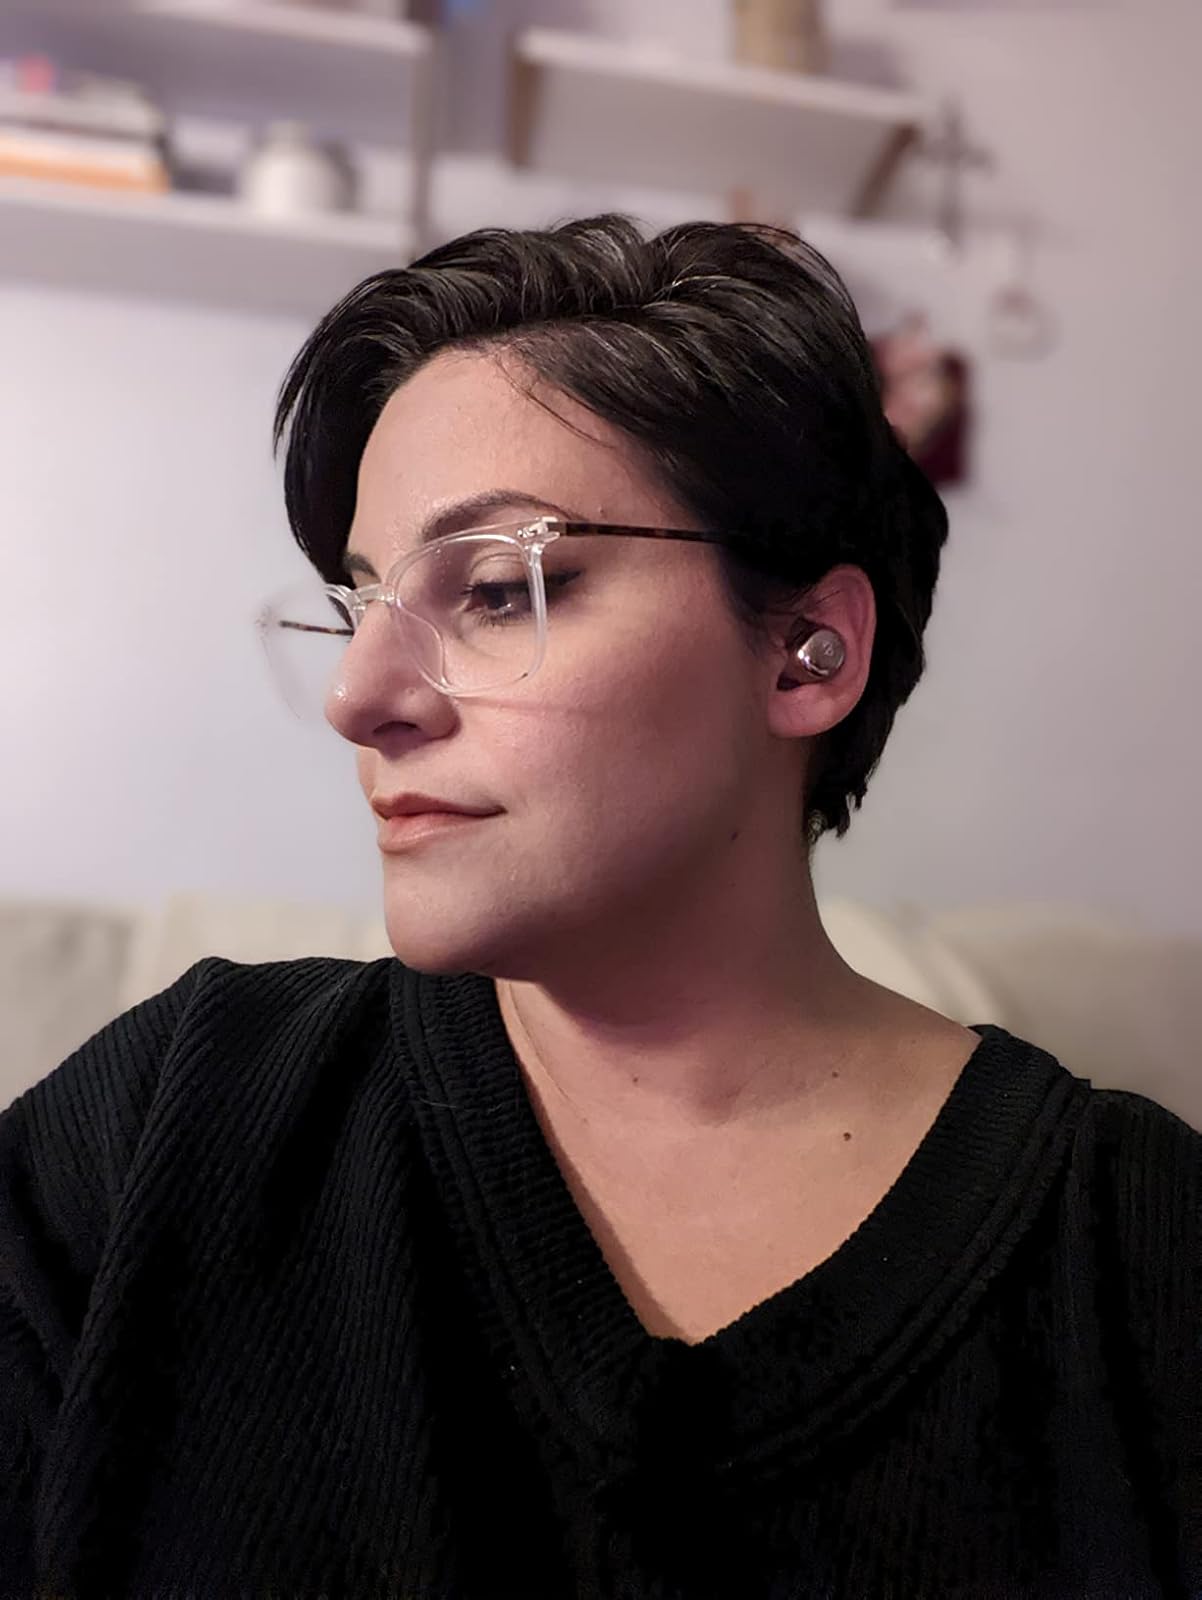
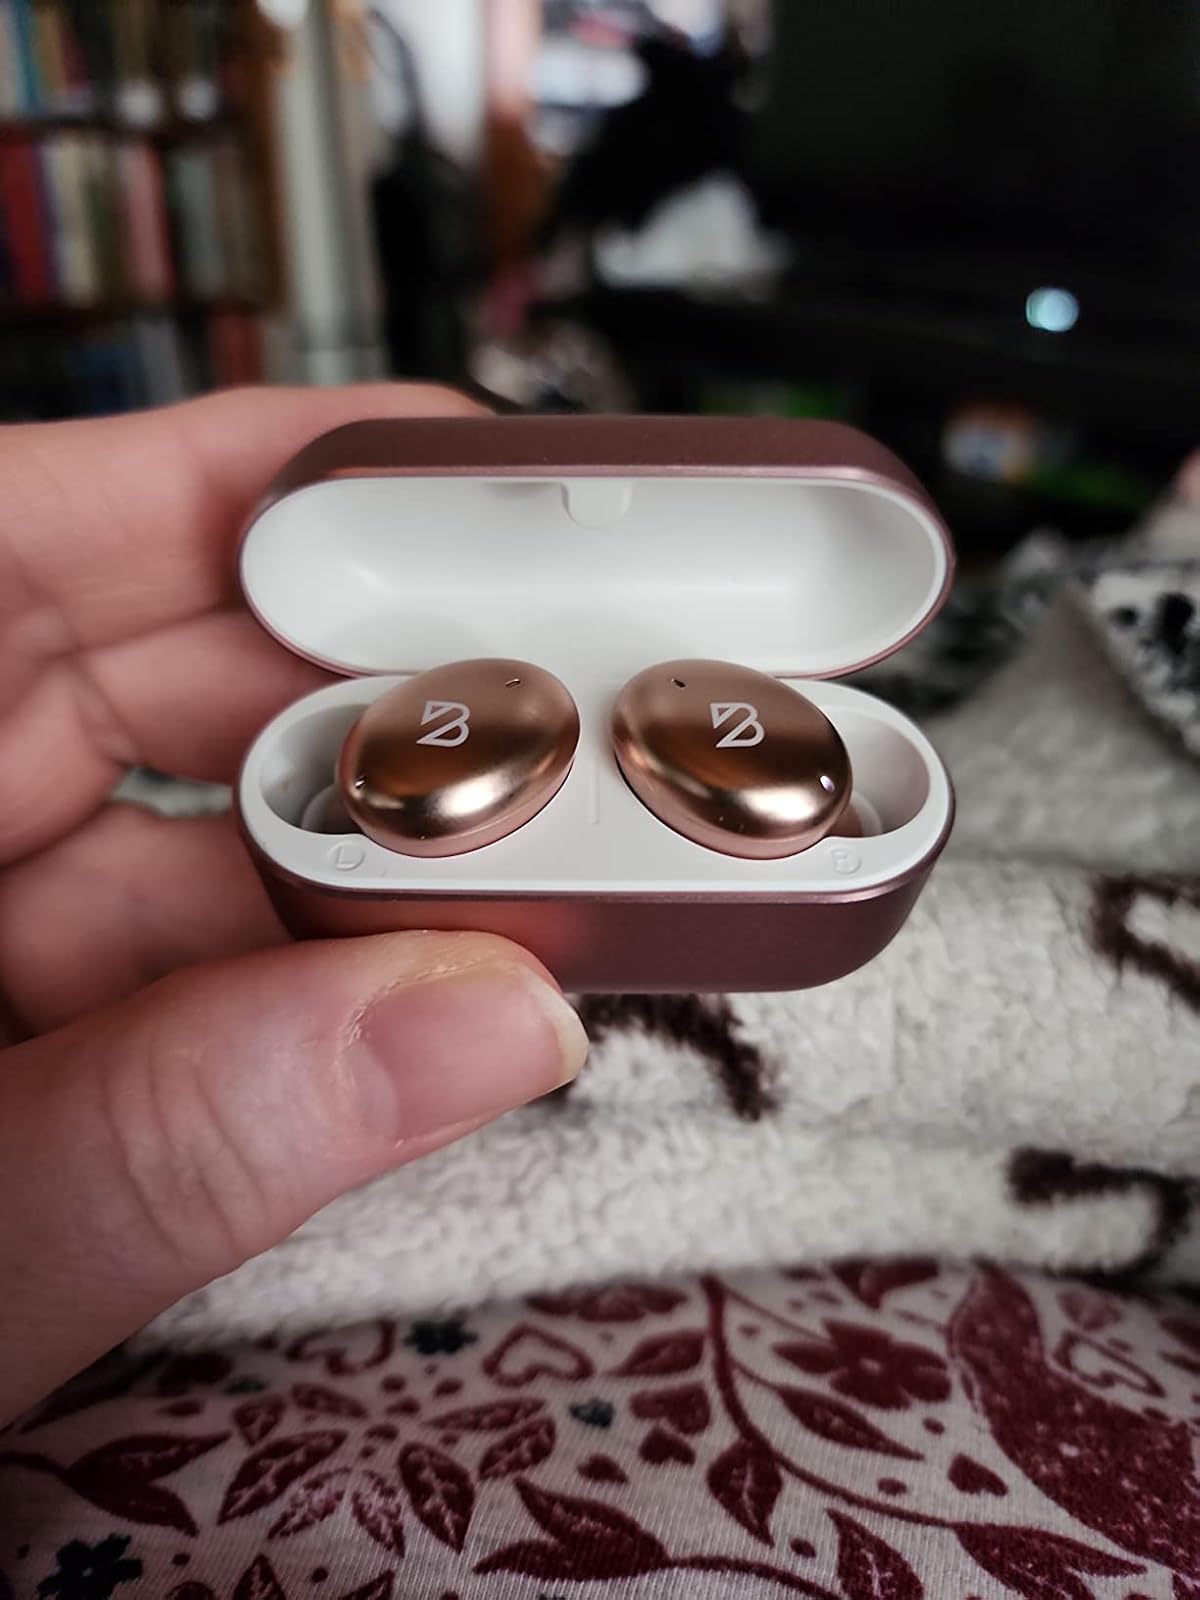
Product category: earbuds
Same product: yes